Hyde Central railway station

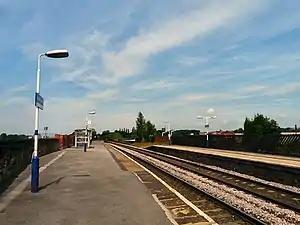
Hyde Central railway station in 2009

Hyde Central is the main railway station serving Hyde, in Greater Manchester, England; other stations in the town include , and . It is a stop on the Hope Valley line, hosting services between and .